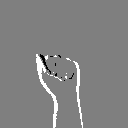
ASL letter: a